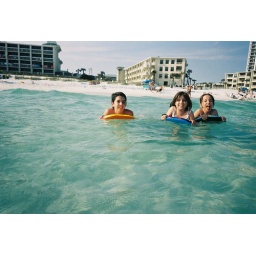
kids in blue water